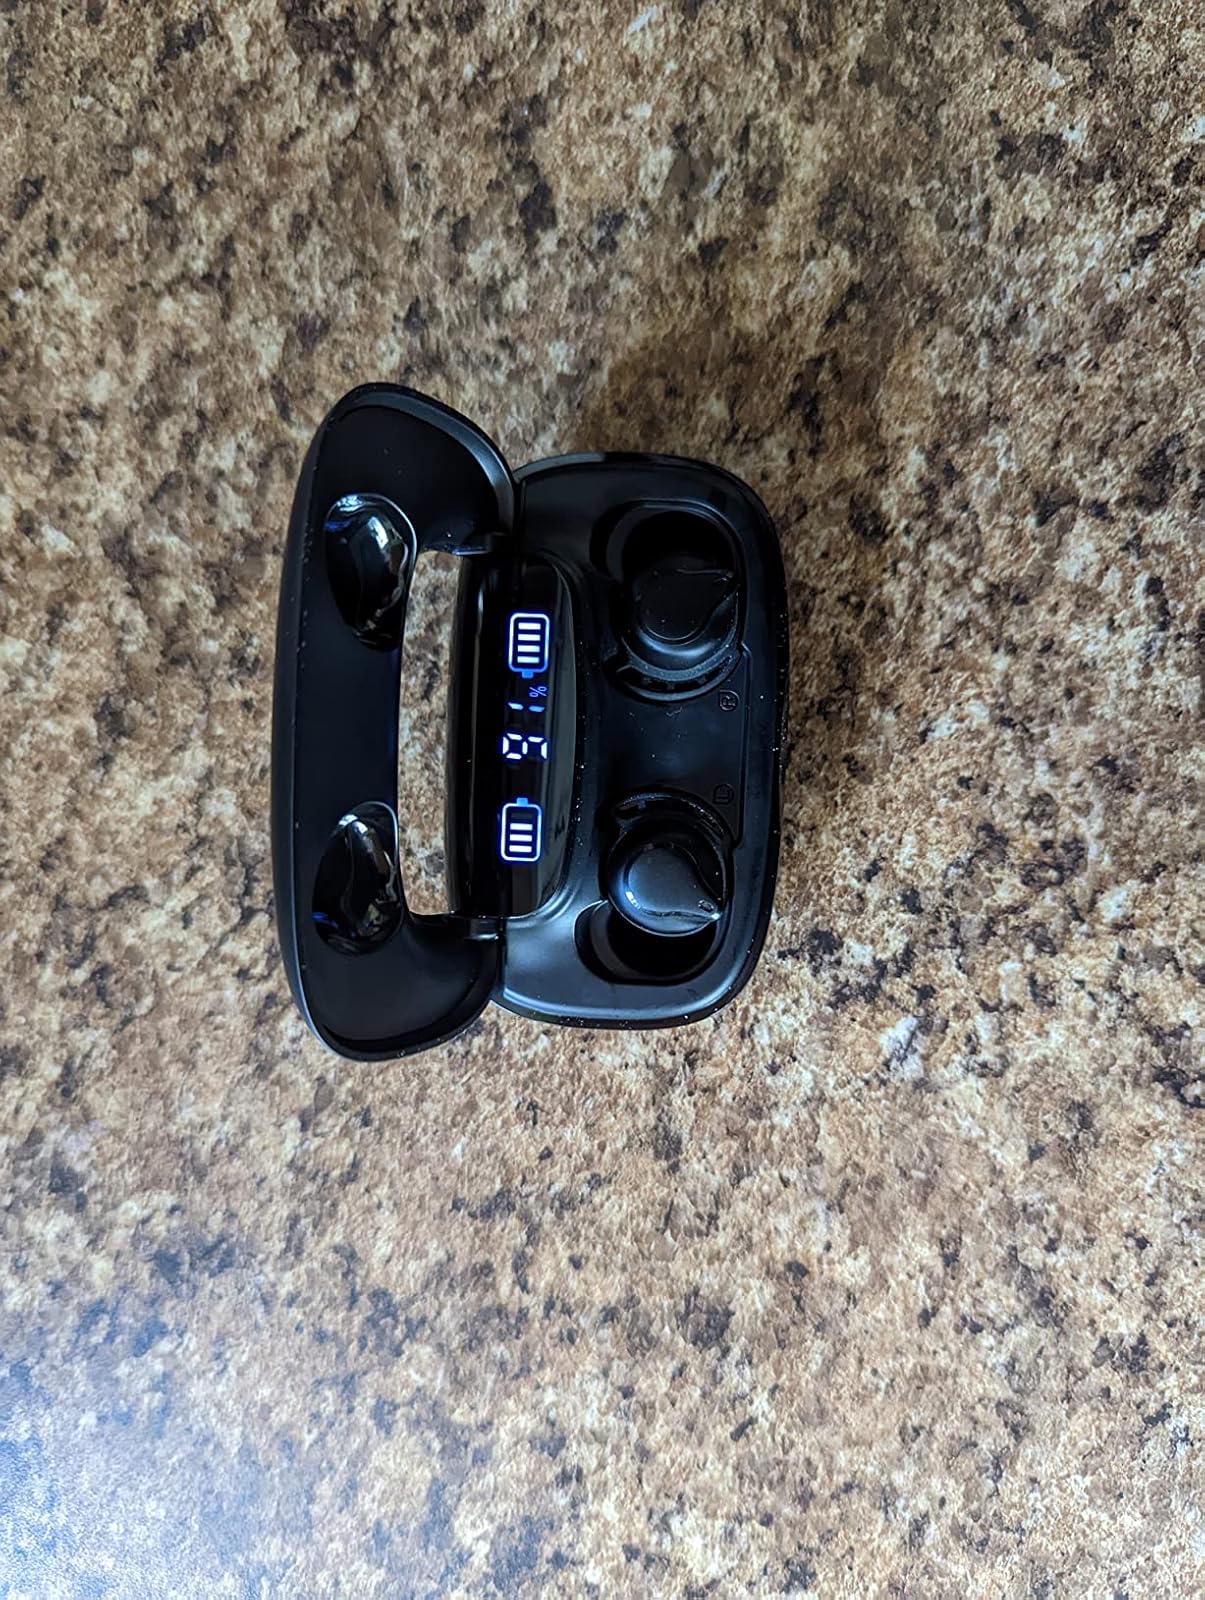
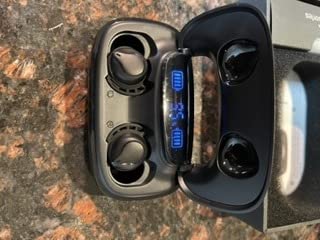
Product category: earbuds
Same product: yes